Antonio Walker

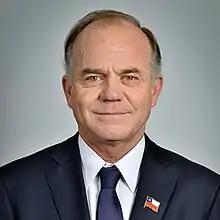
Official portrait (2020)

José Antonio Walker Prieto (born 28 June 1961) is a Chilean politician and lawyer.